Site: brandenburg
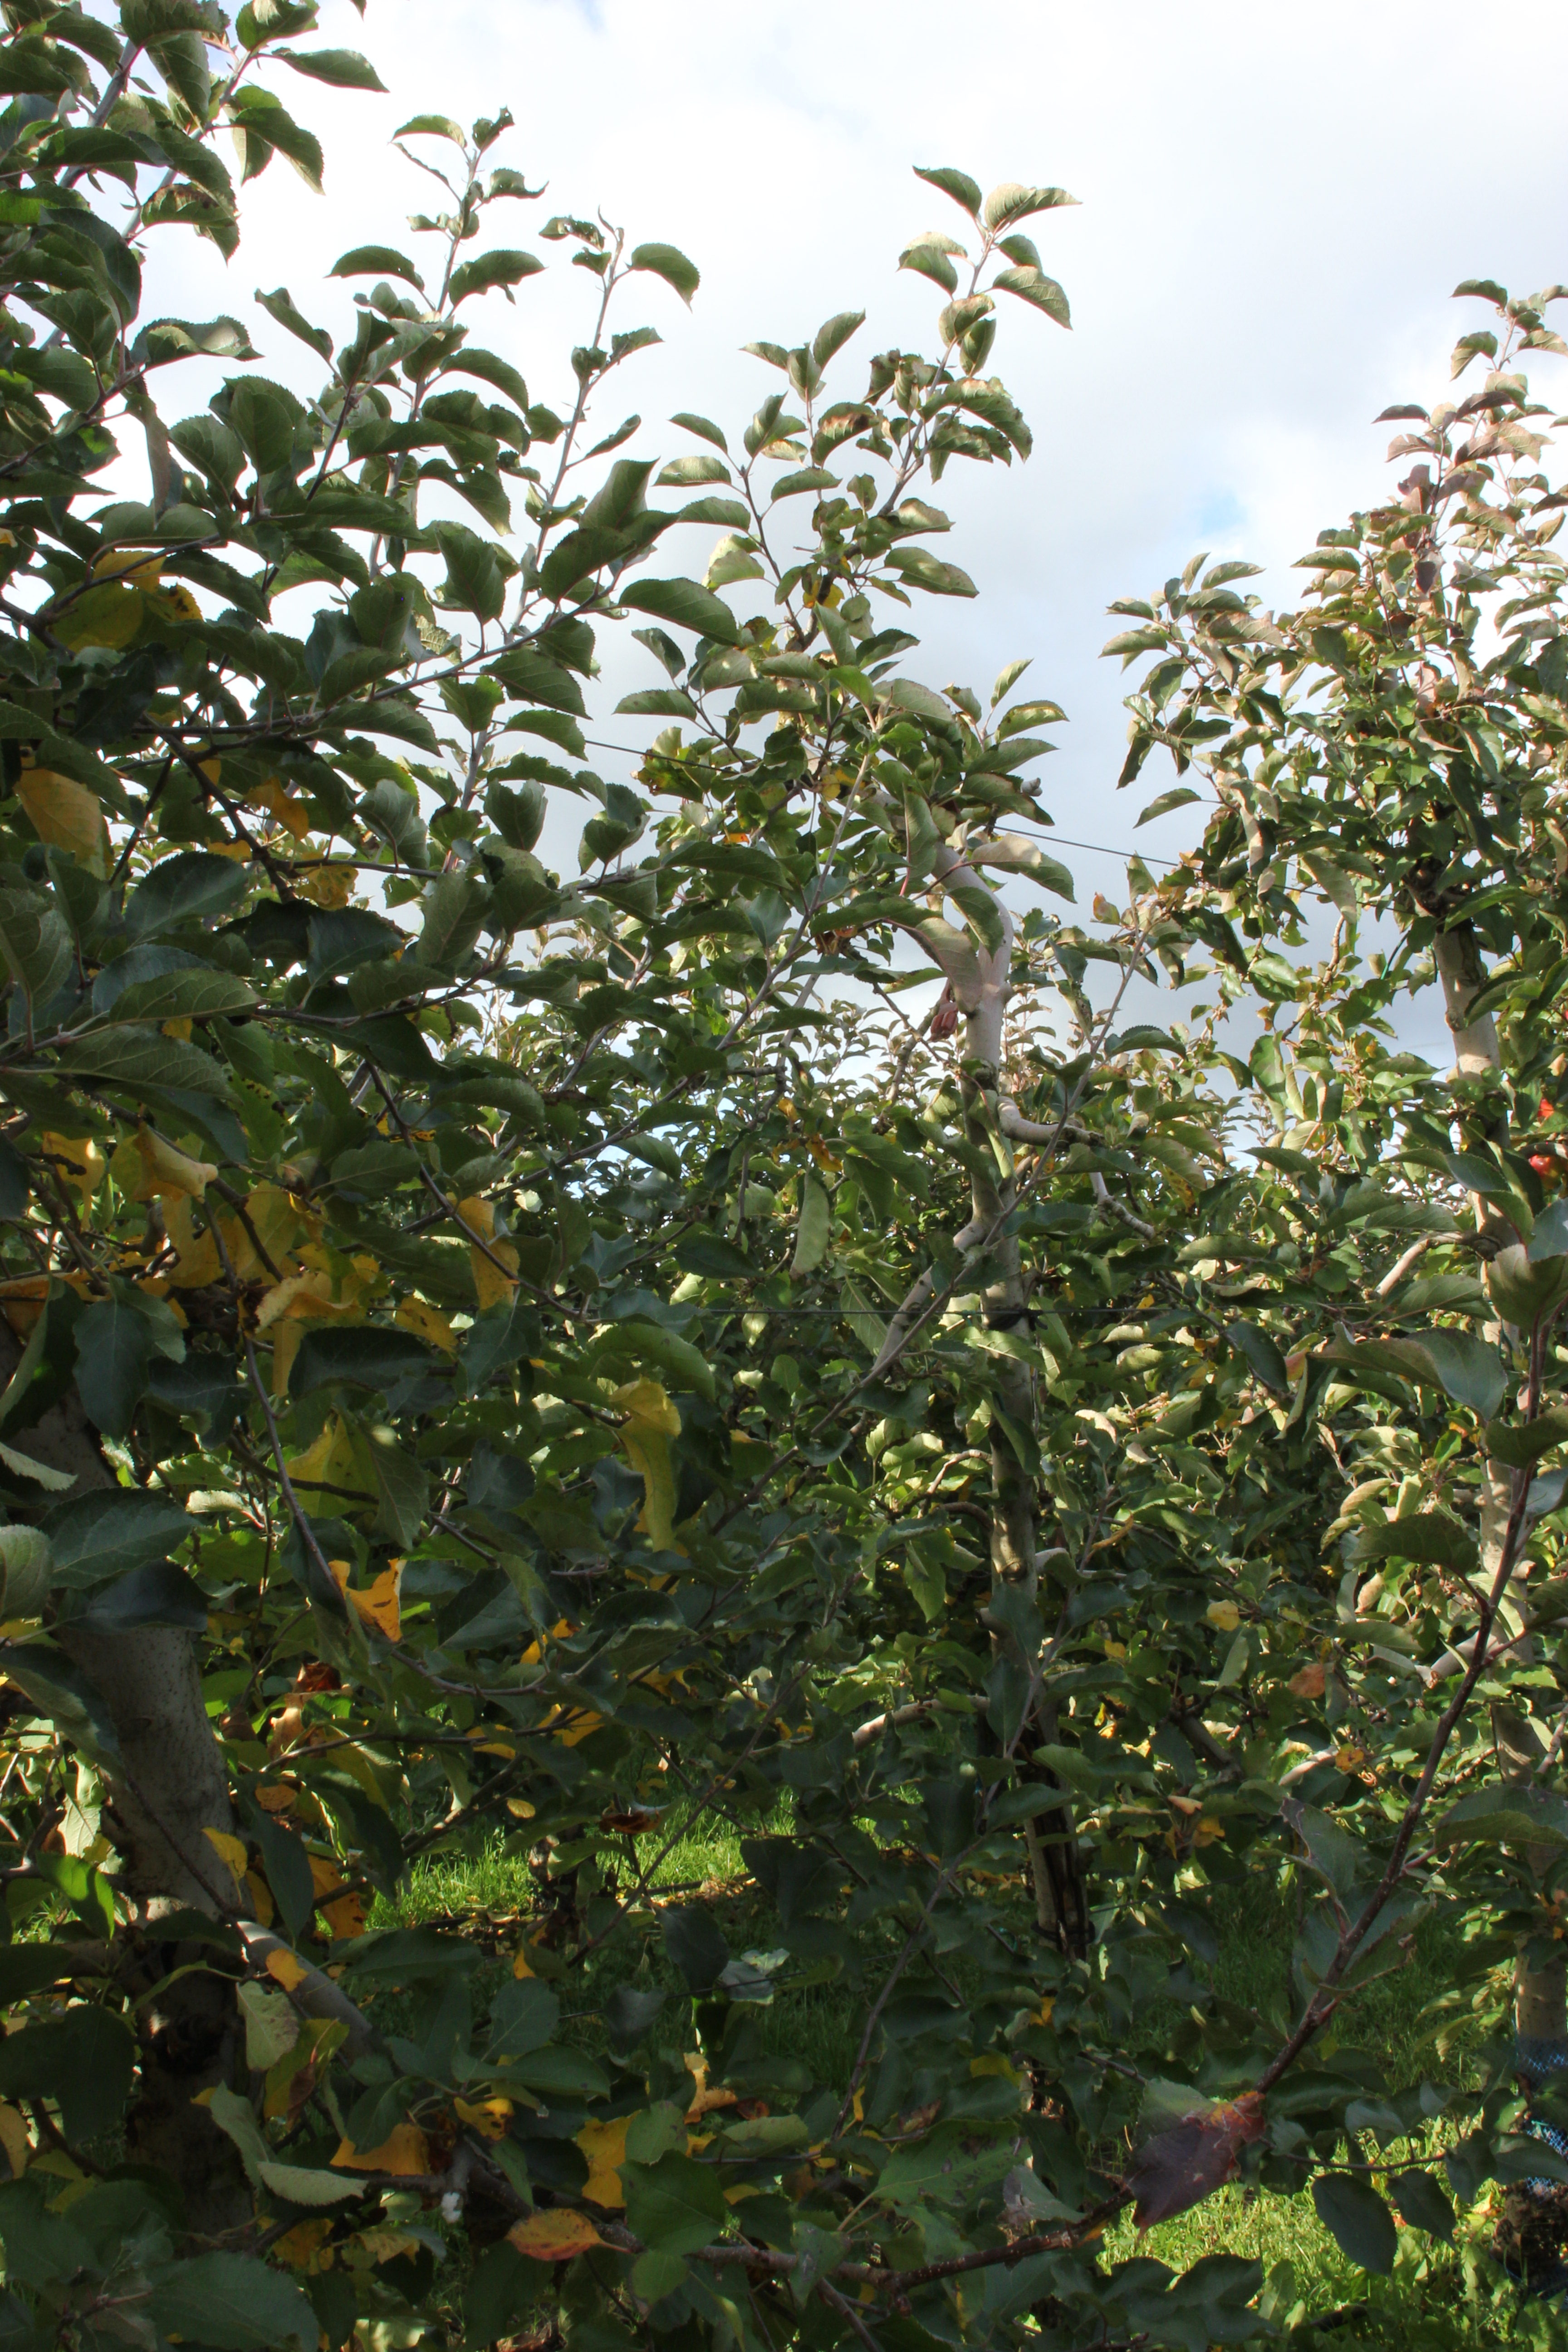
Growth stage (BBCH 91): Senescence, beginning of dormancy